The Church of Jesus Christ of Latter-day Saints

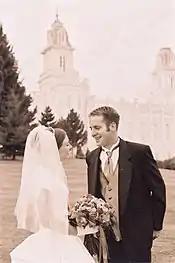
A couple after their marriage in the Manti Utah Temple. The church teaches that marriages, or sealings, performed in their temples may continue after death.

The LDS Church teaches that, subsequent to the death of Jesus and his original apostles, his church, along with the authority to act in Jesus Christ's name and the church's attendant spiritual gifts, were lost, due to a combination of external persecutions and internal heresies. The "Restoration"—as begun by Joseph Smith and embodied in the church itself—refers to a return of the authentic priesthood power, spiritual gifts, ordinances, living prophets and revelation of the primitive Church of Christ. This restoration is associated with a number of events which are understood to have been necessary to re-establish the early Christian church found in the New Testament, and to prepare the earth for the Second Coming of Jesus.